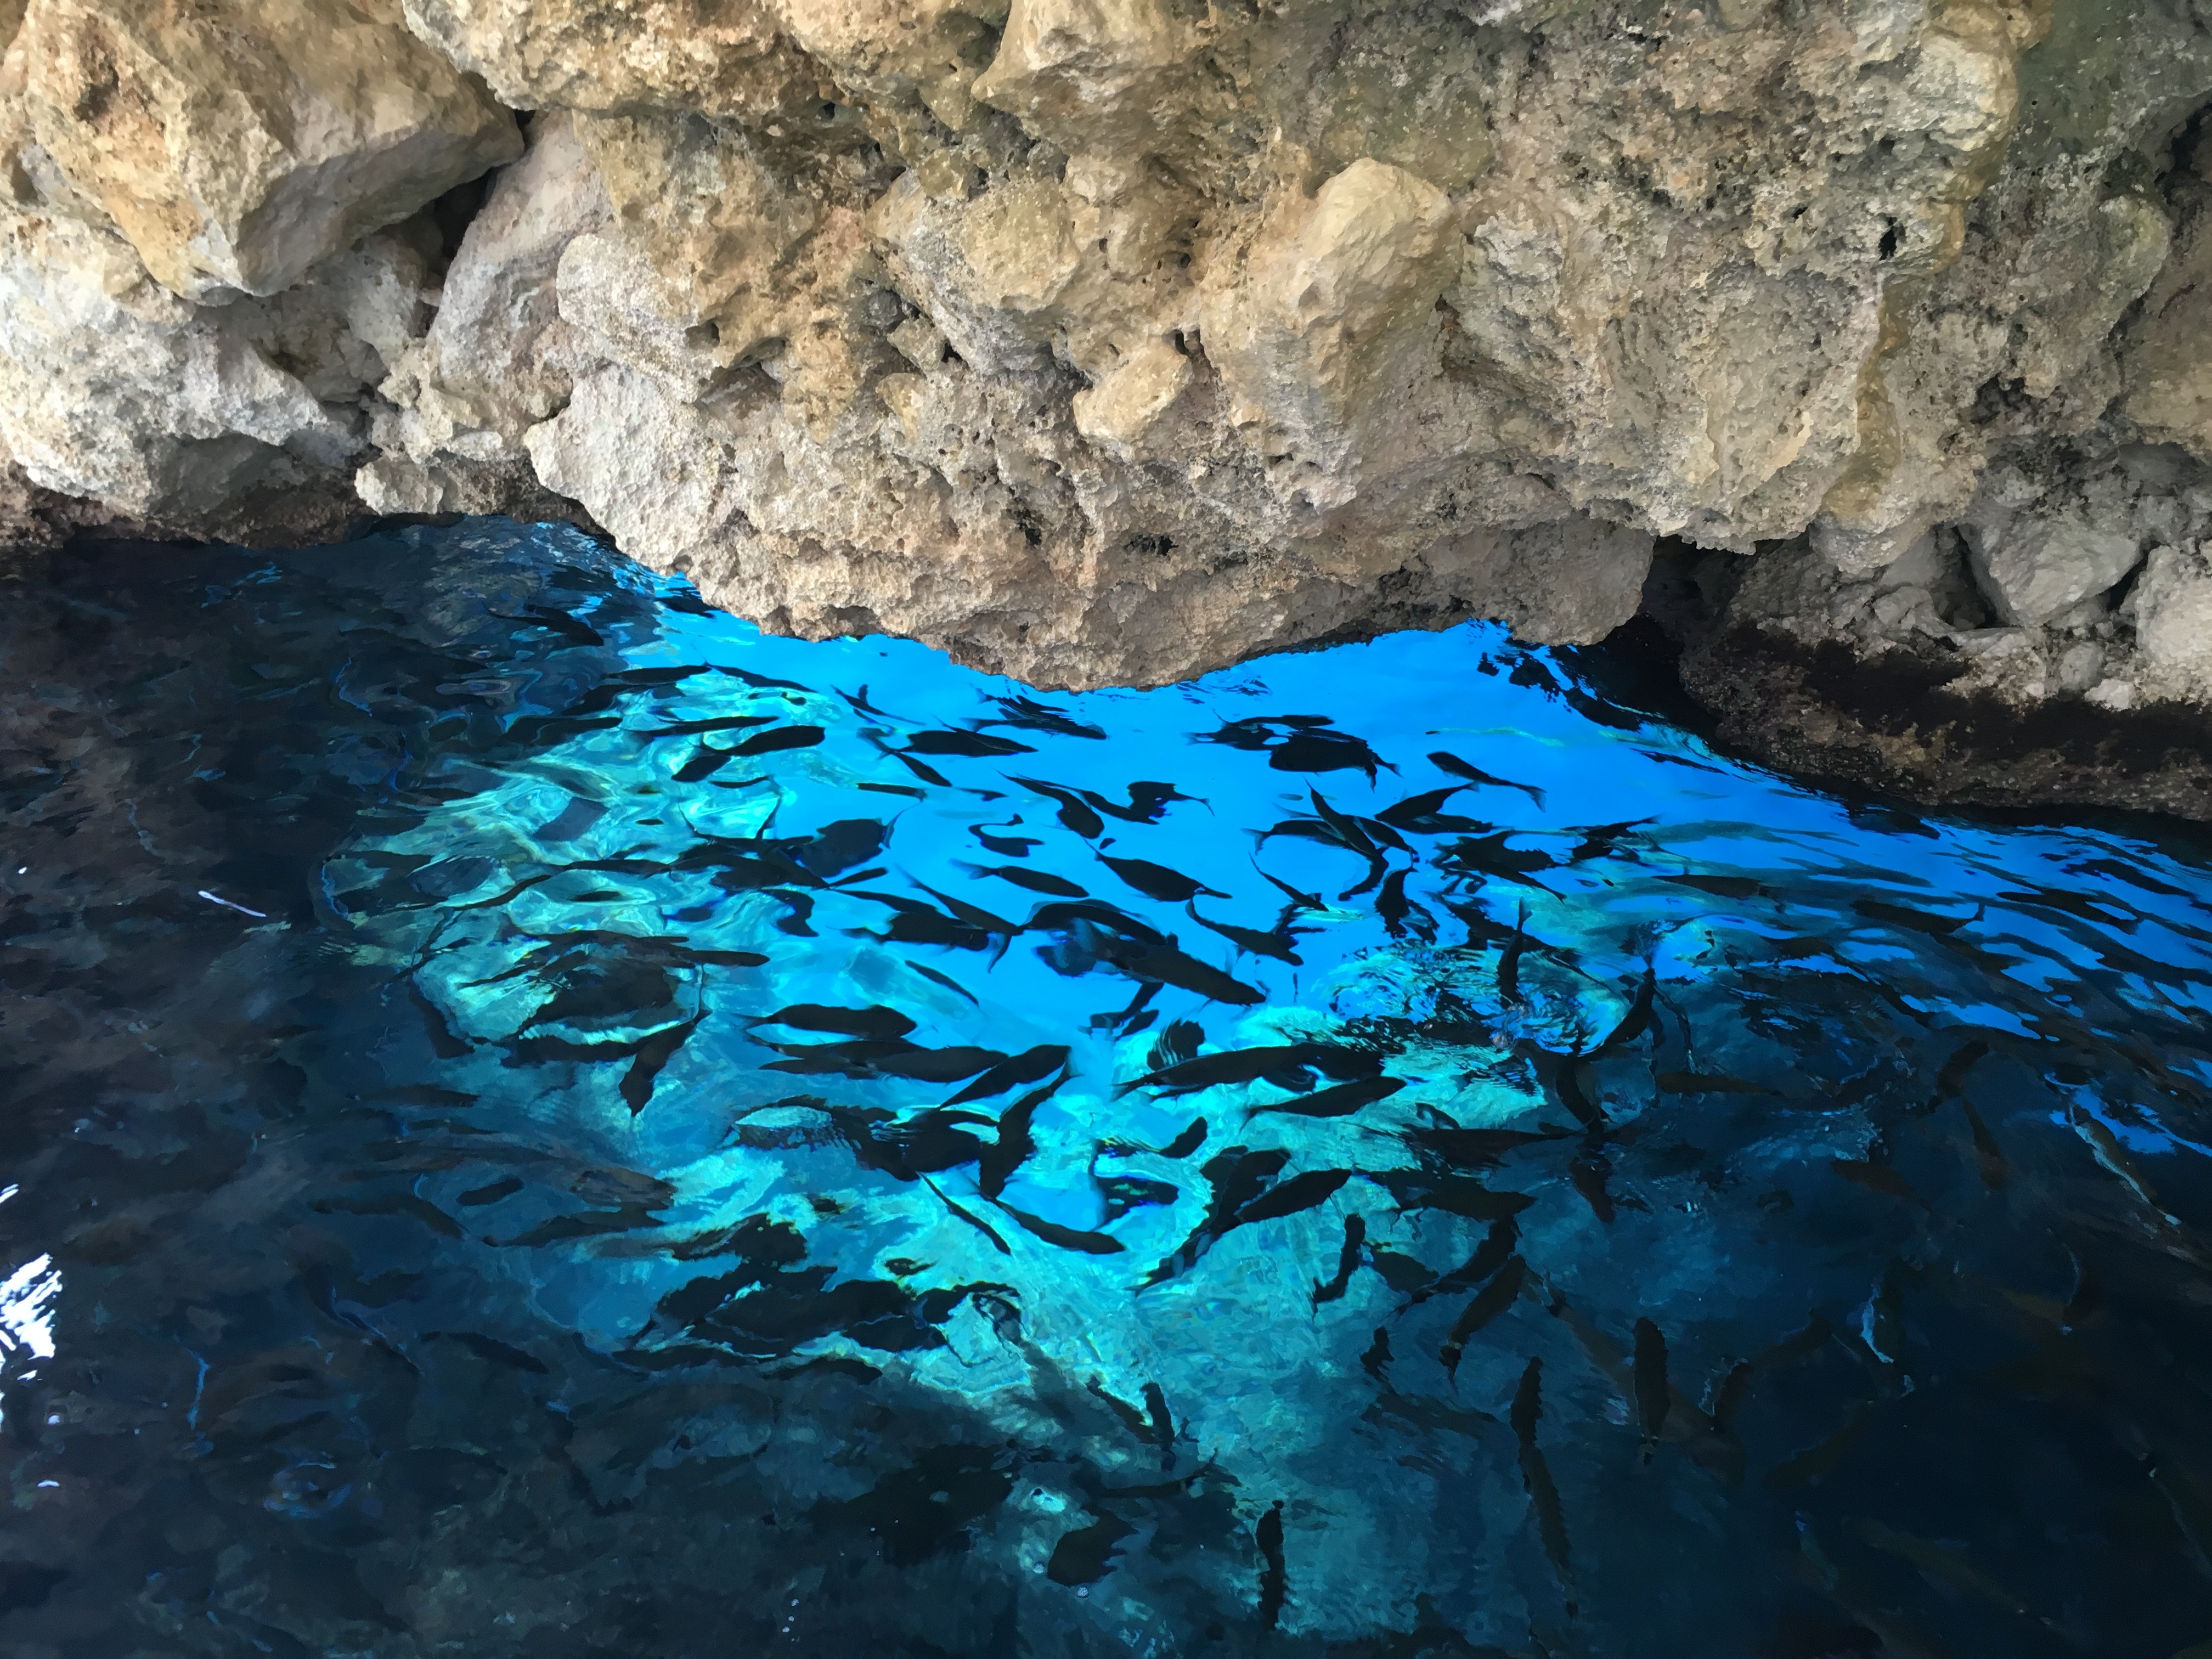
sea, formation, cave, reflection, blue, fish, greece, corfu, landform, sea cave, geographical feature